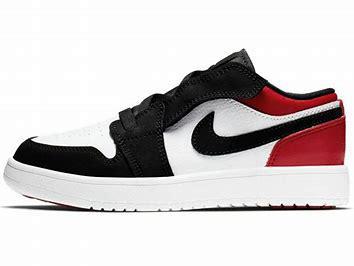
Brand: Jordan
Model: 1 Alt